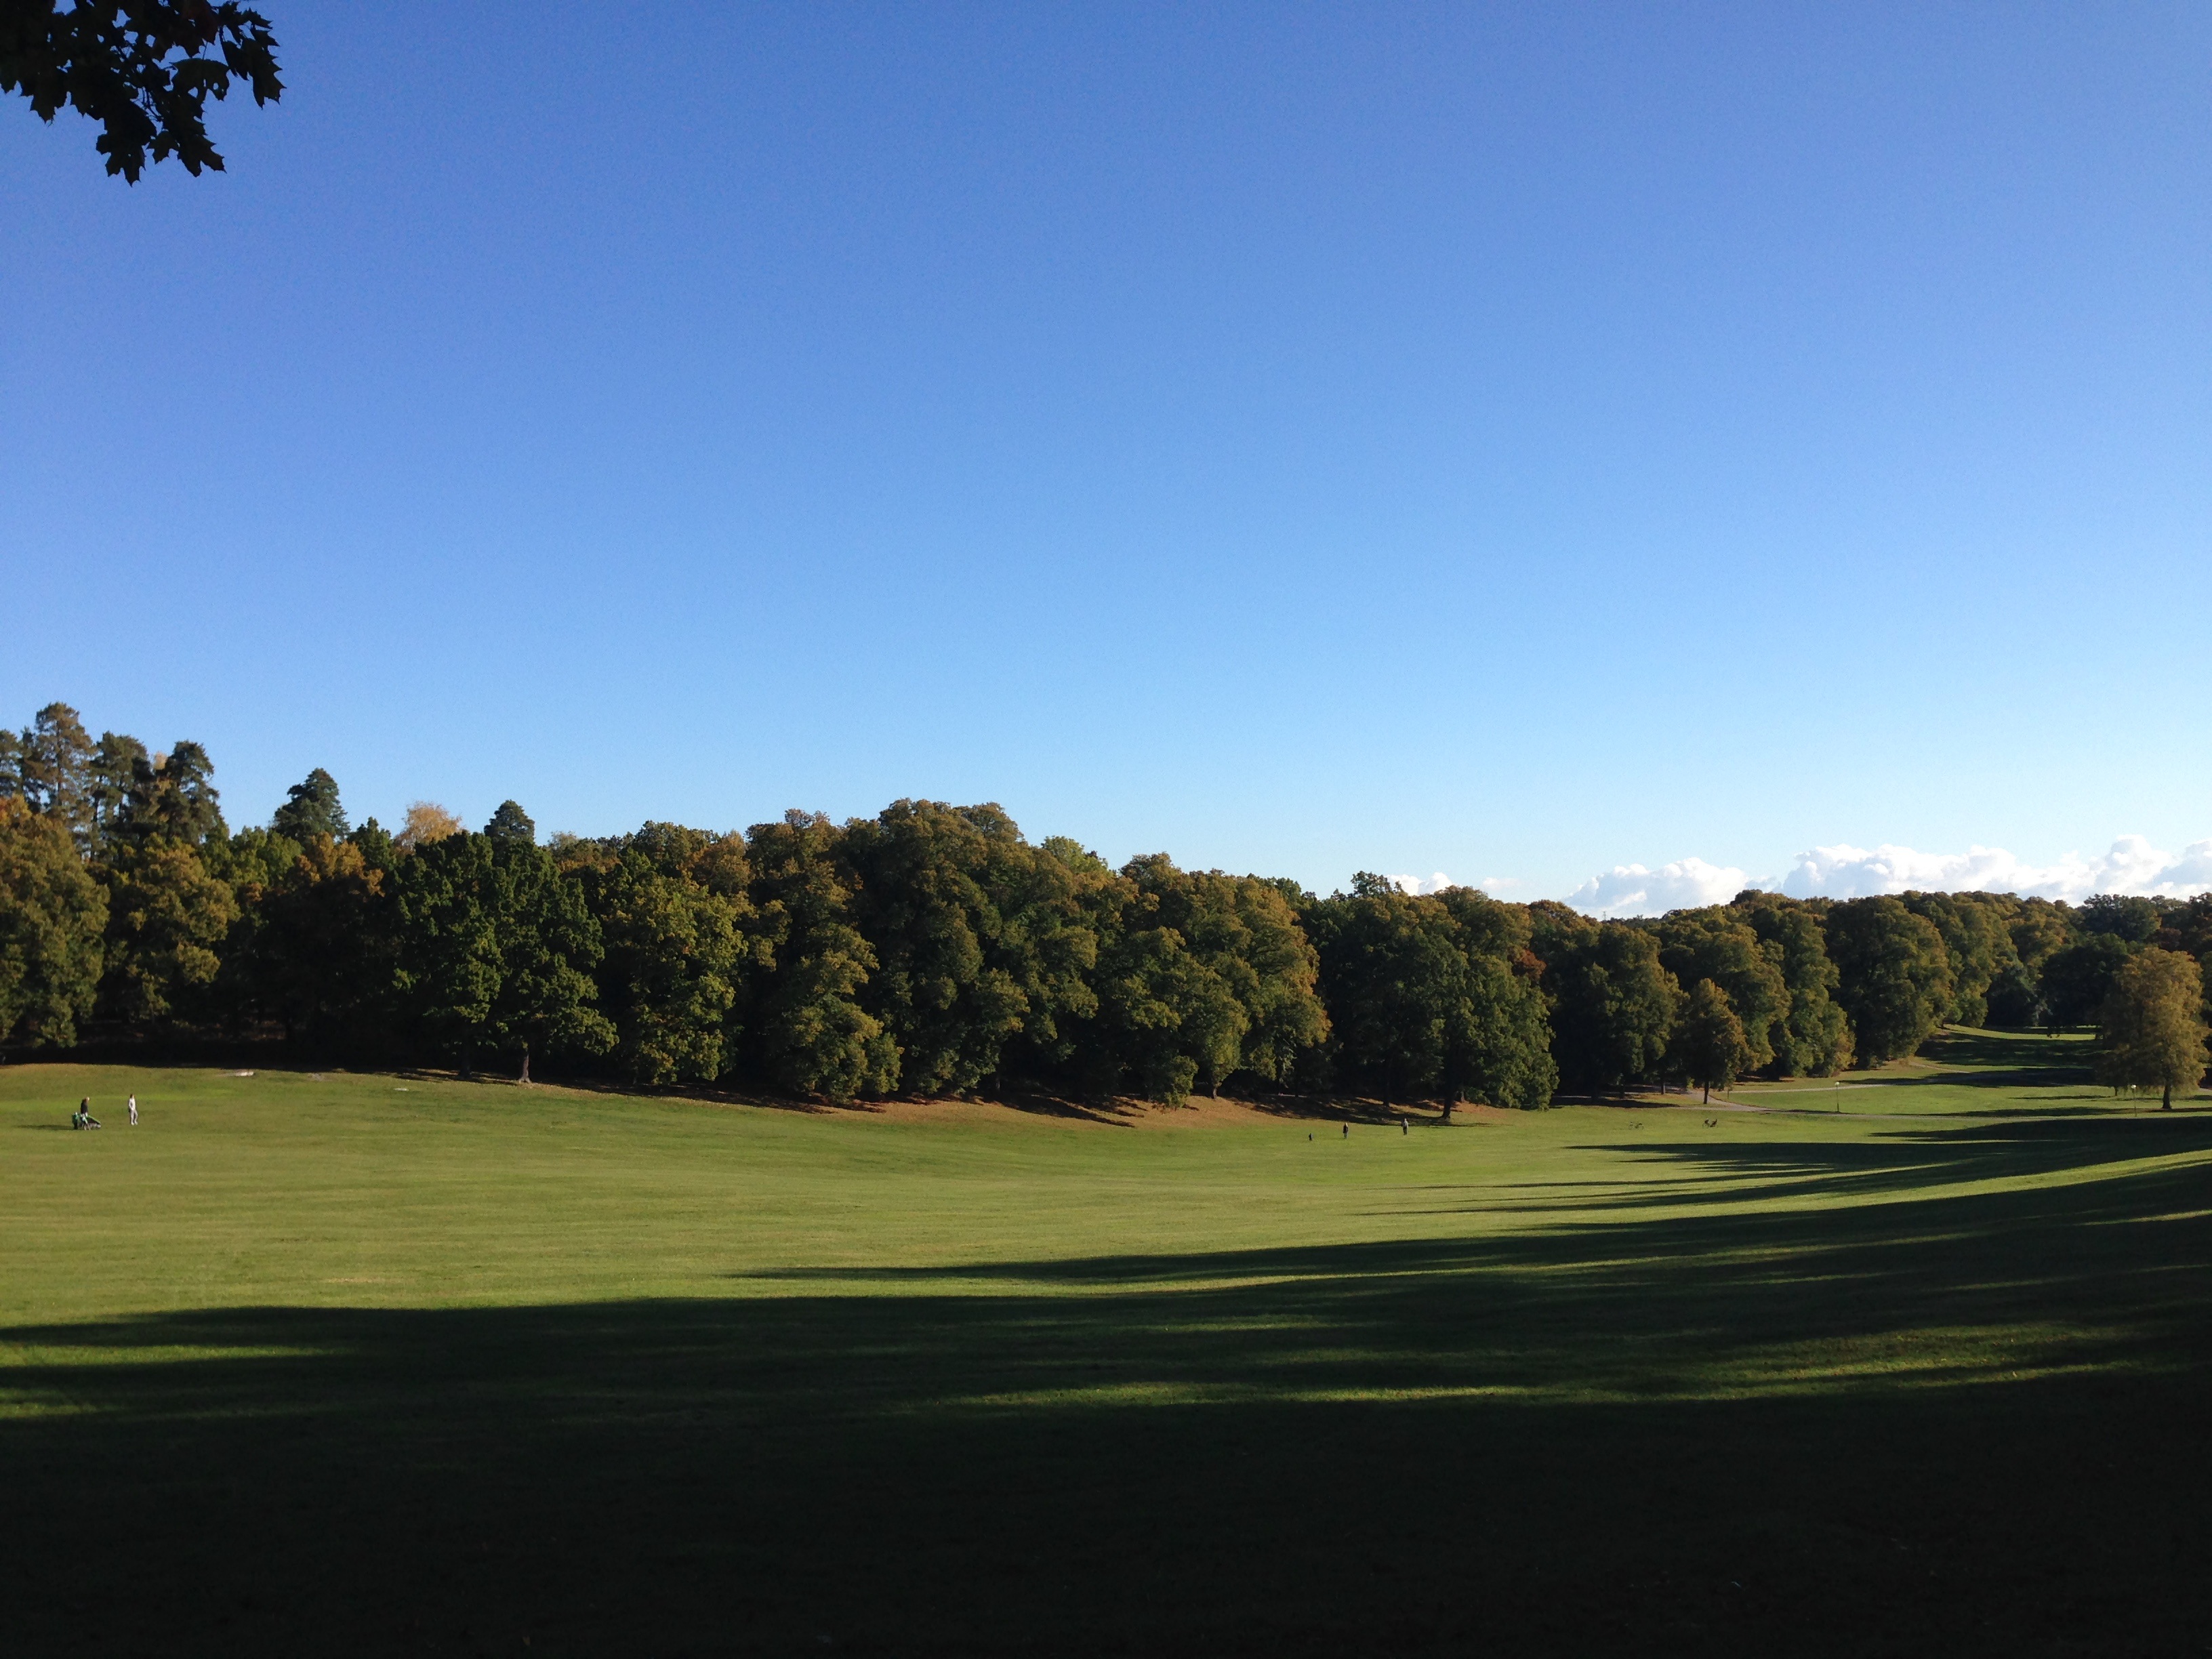
landscape, tree, nature, grass, outdoor, structure, field, recreation, park, golf, golf course, golf club, sports, grassland, beautiful landscape, outdoor recreation, sport venue